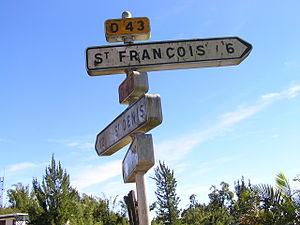
Saint-François est un quartier de Saint-Denis de La Réunion. Adossé à la montagne, il offre une vue dégagée sur le chef-lieu de ce département d'outre-mer dans l'océan Indien. Il est desservi par la route de Saint-François qui monte jusqu'au Brûlé.
Les routes départementales de La Réunion sont nombreuses.